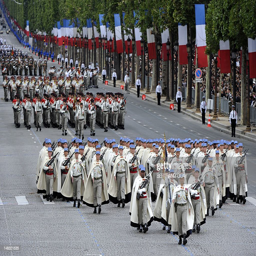
soldiers take part in the annual military parade .